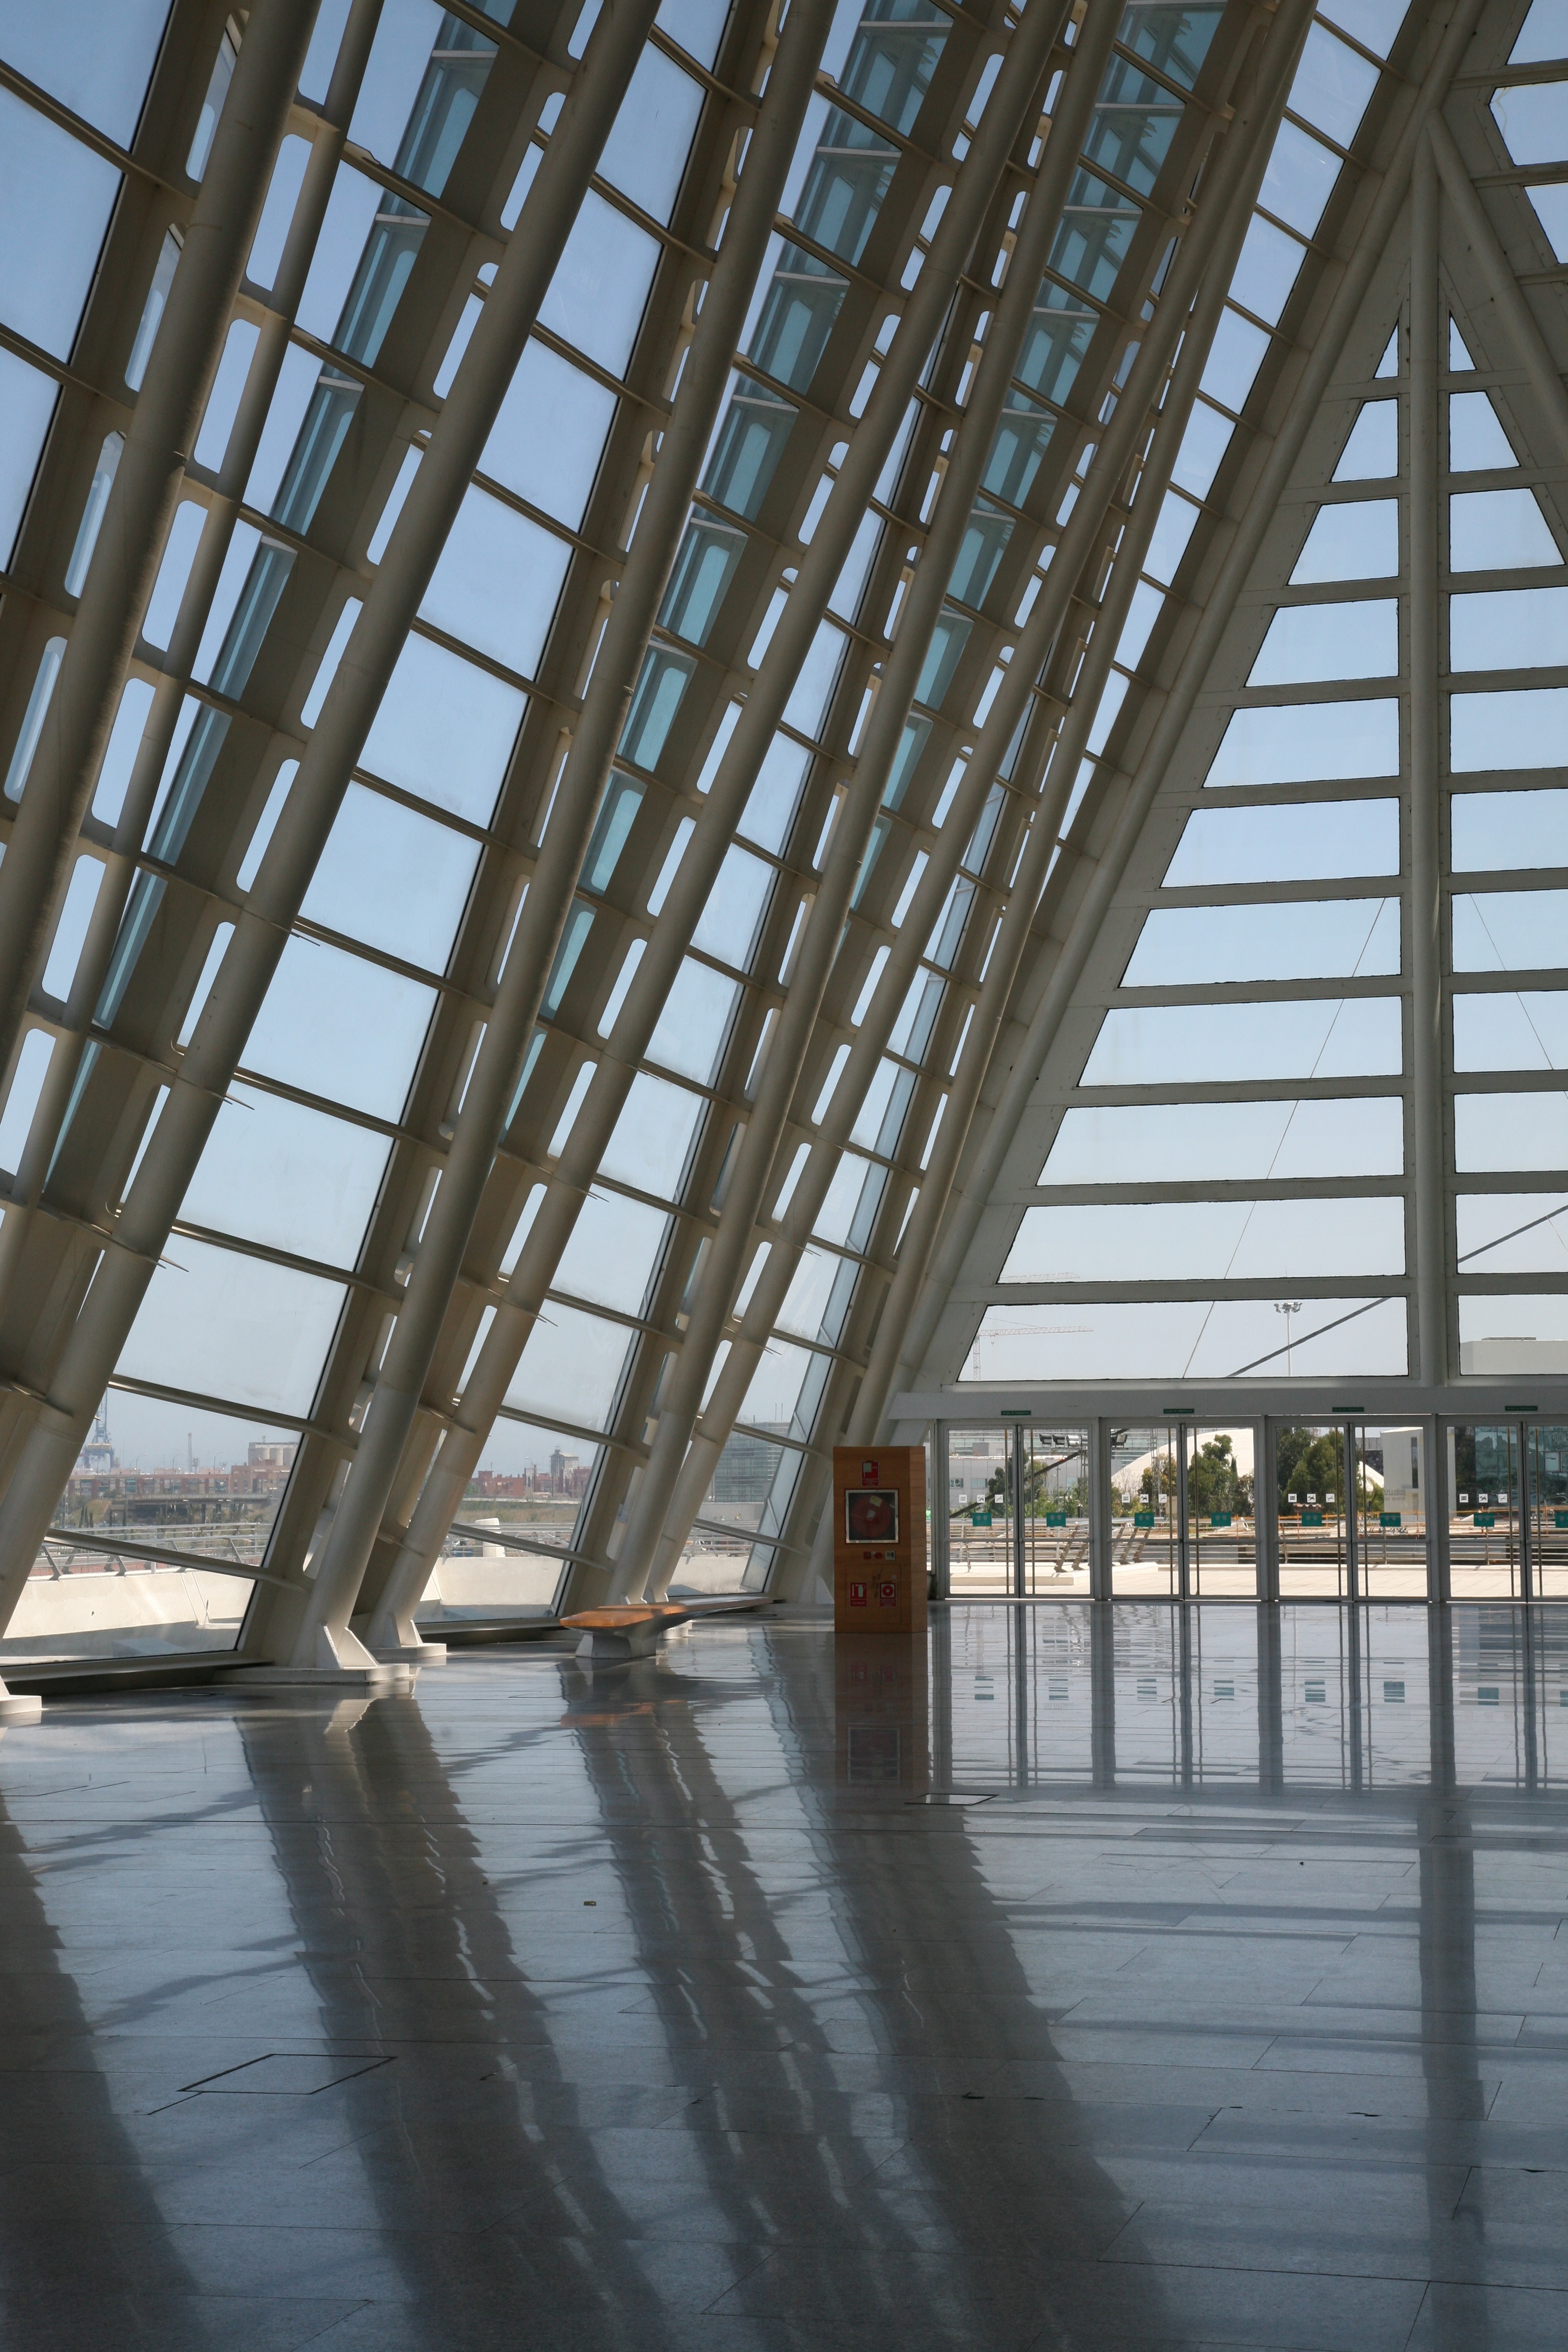
architecture, structure, bridge, line, reflection, museum, facade, science, spain, espagne, symmetry, arquitectura, valencia, espanha, architektur, espana, spanien, calatrava, spagna, spanje, espanya, valence, museodelasciencias, mus edessciences, daylighting, urban area